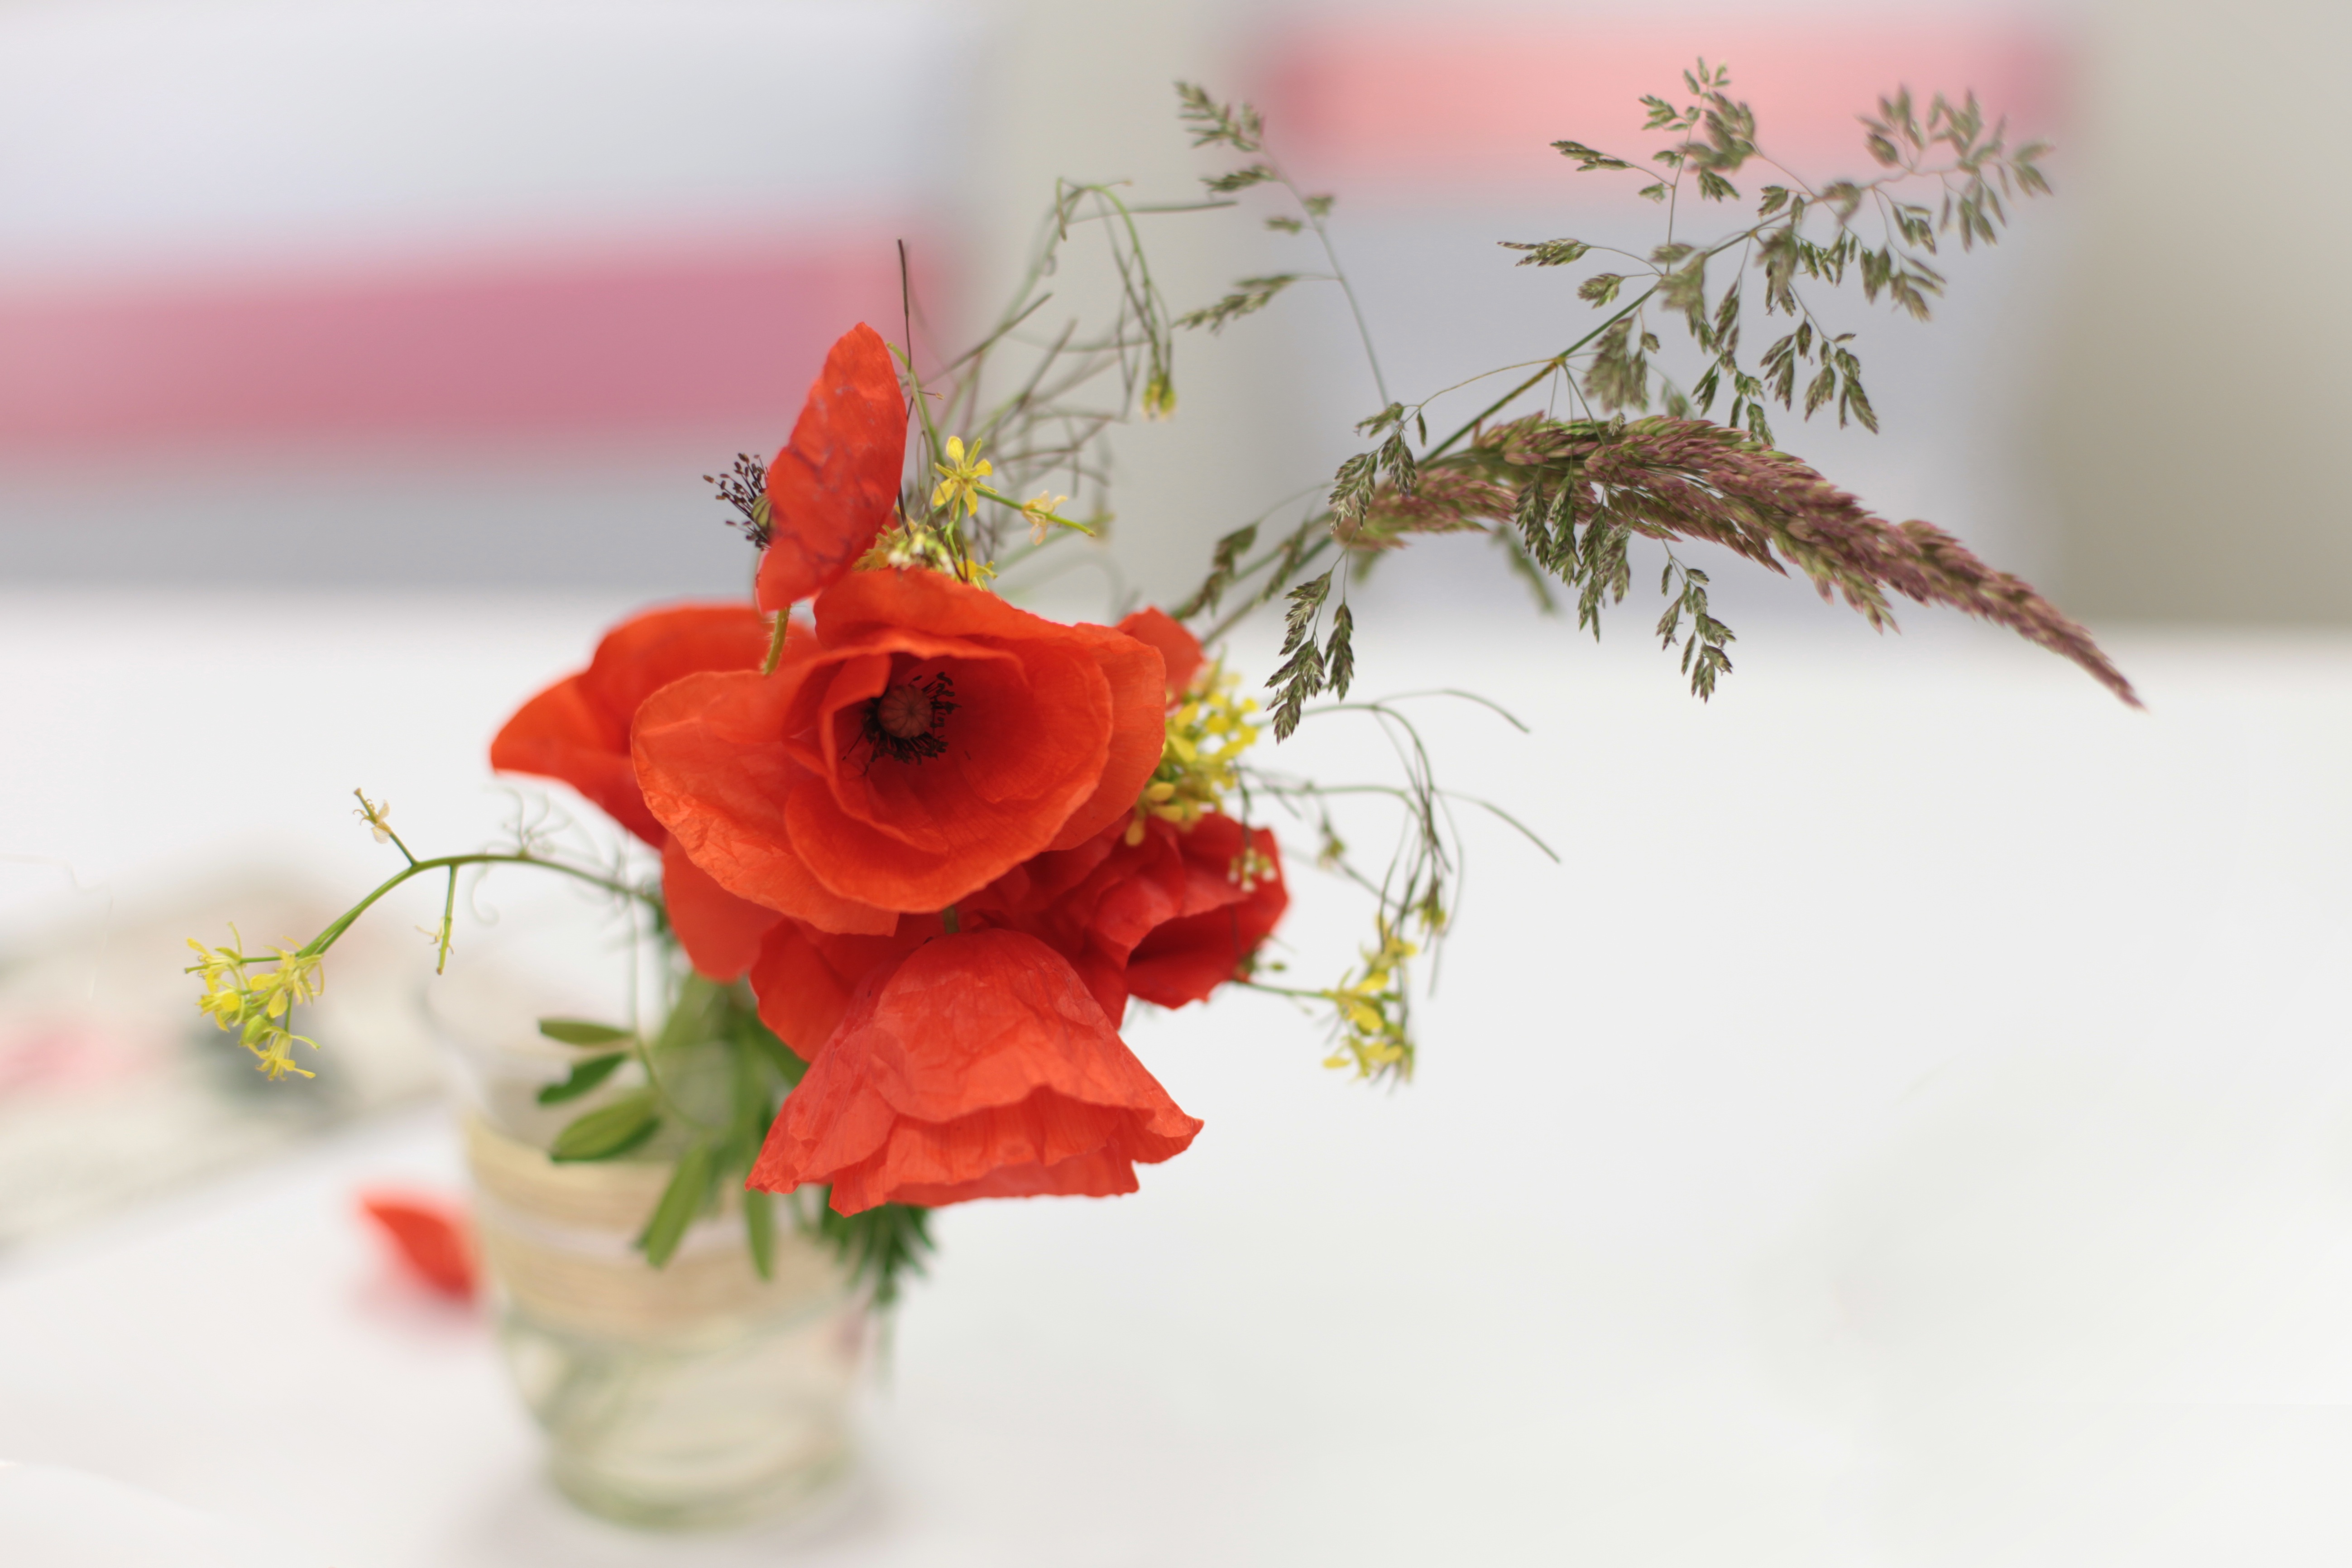
plant, flower, petal, decoration, red, pink, wedding, flora, deco, close up, art, poppy, floristry, marry, macro photography, flowering plant, garden roses, flower bouquet, cut flowers, ikebana, floral design, land plant, flower arranging